Which point is corresponding to the reference point?
Reference image:
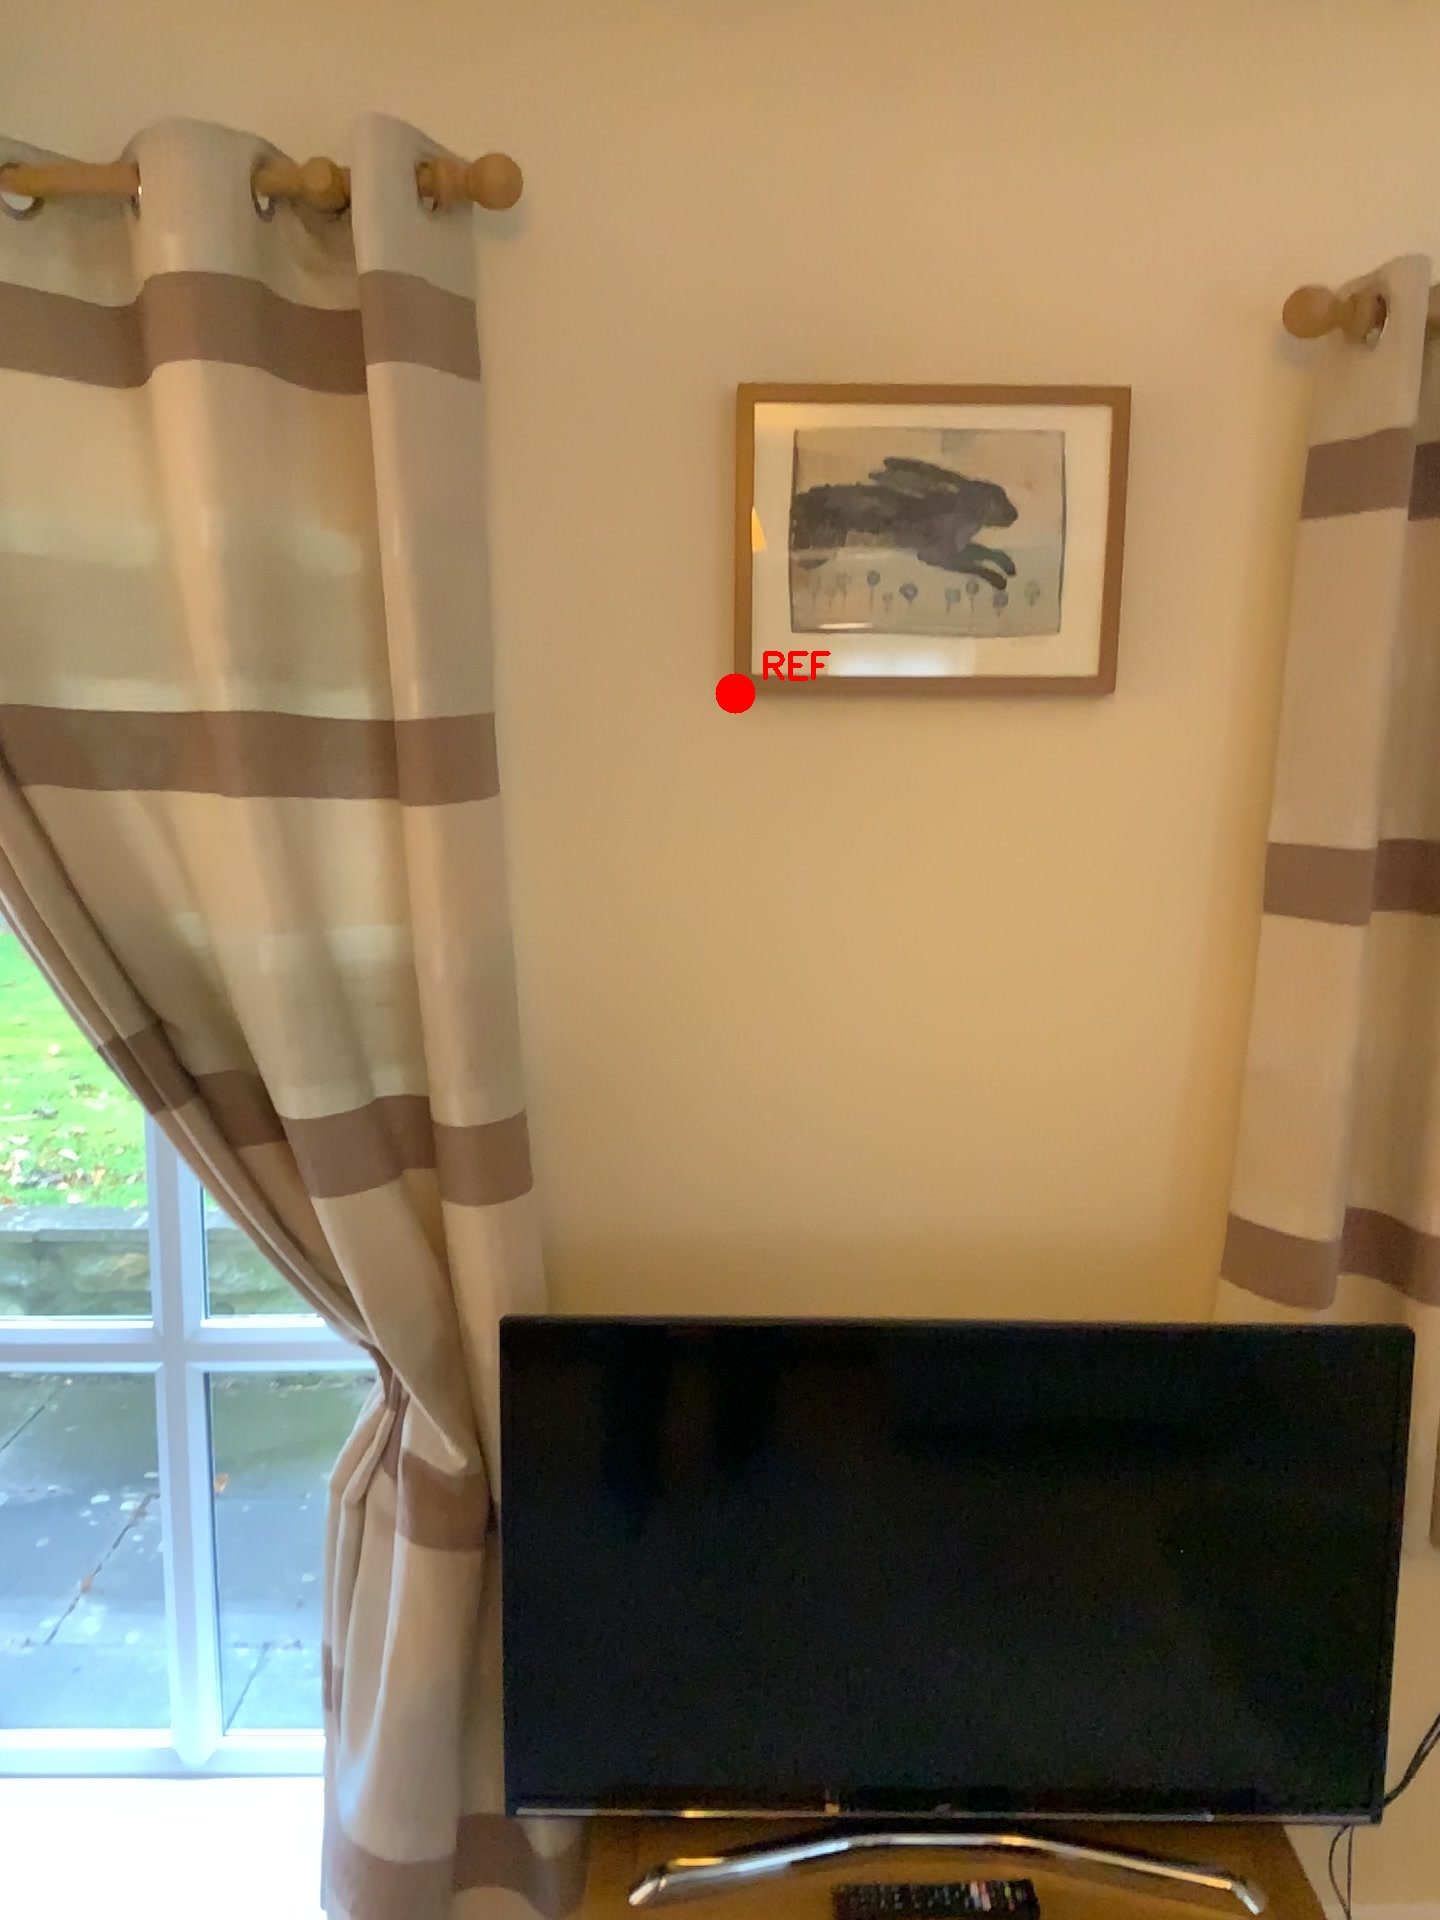
Option image:
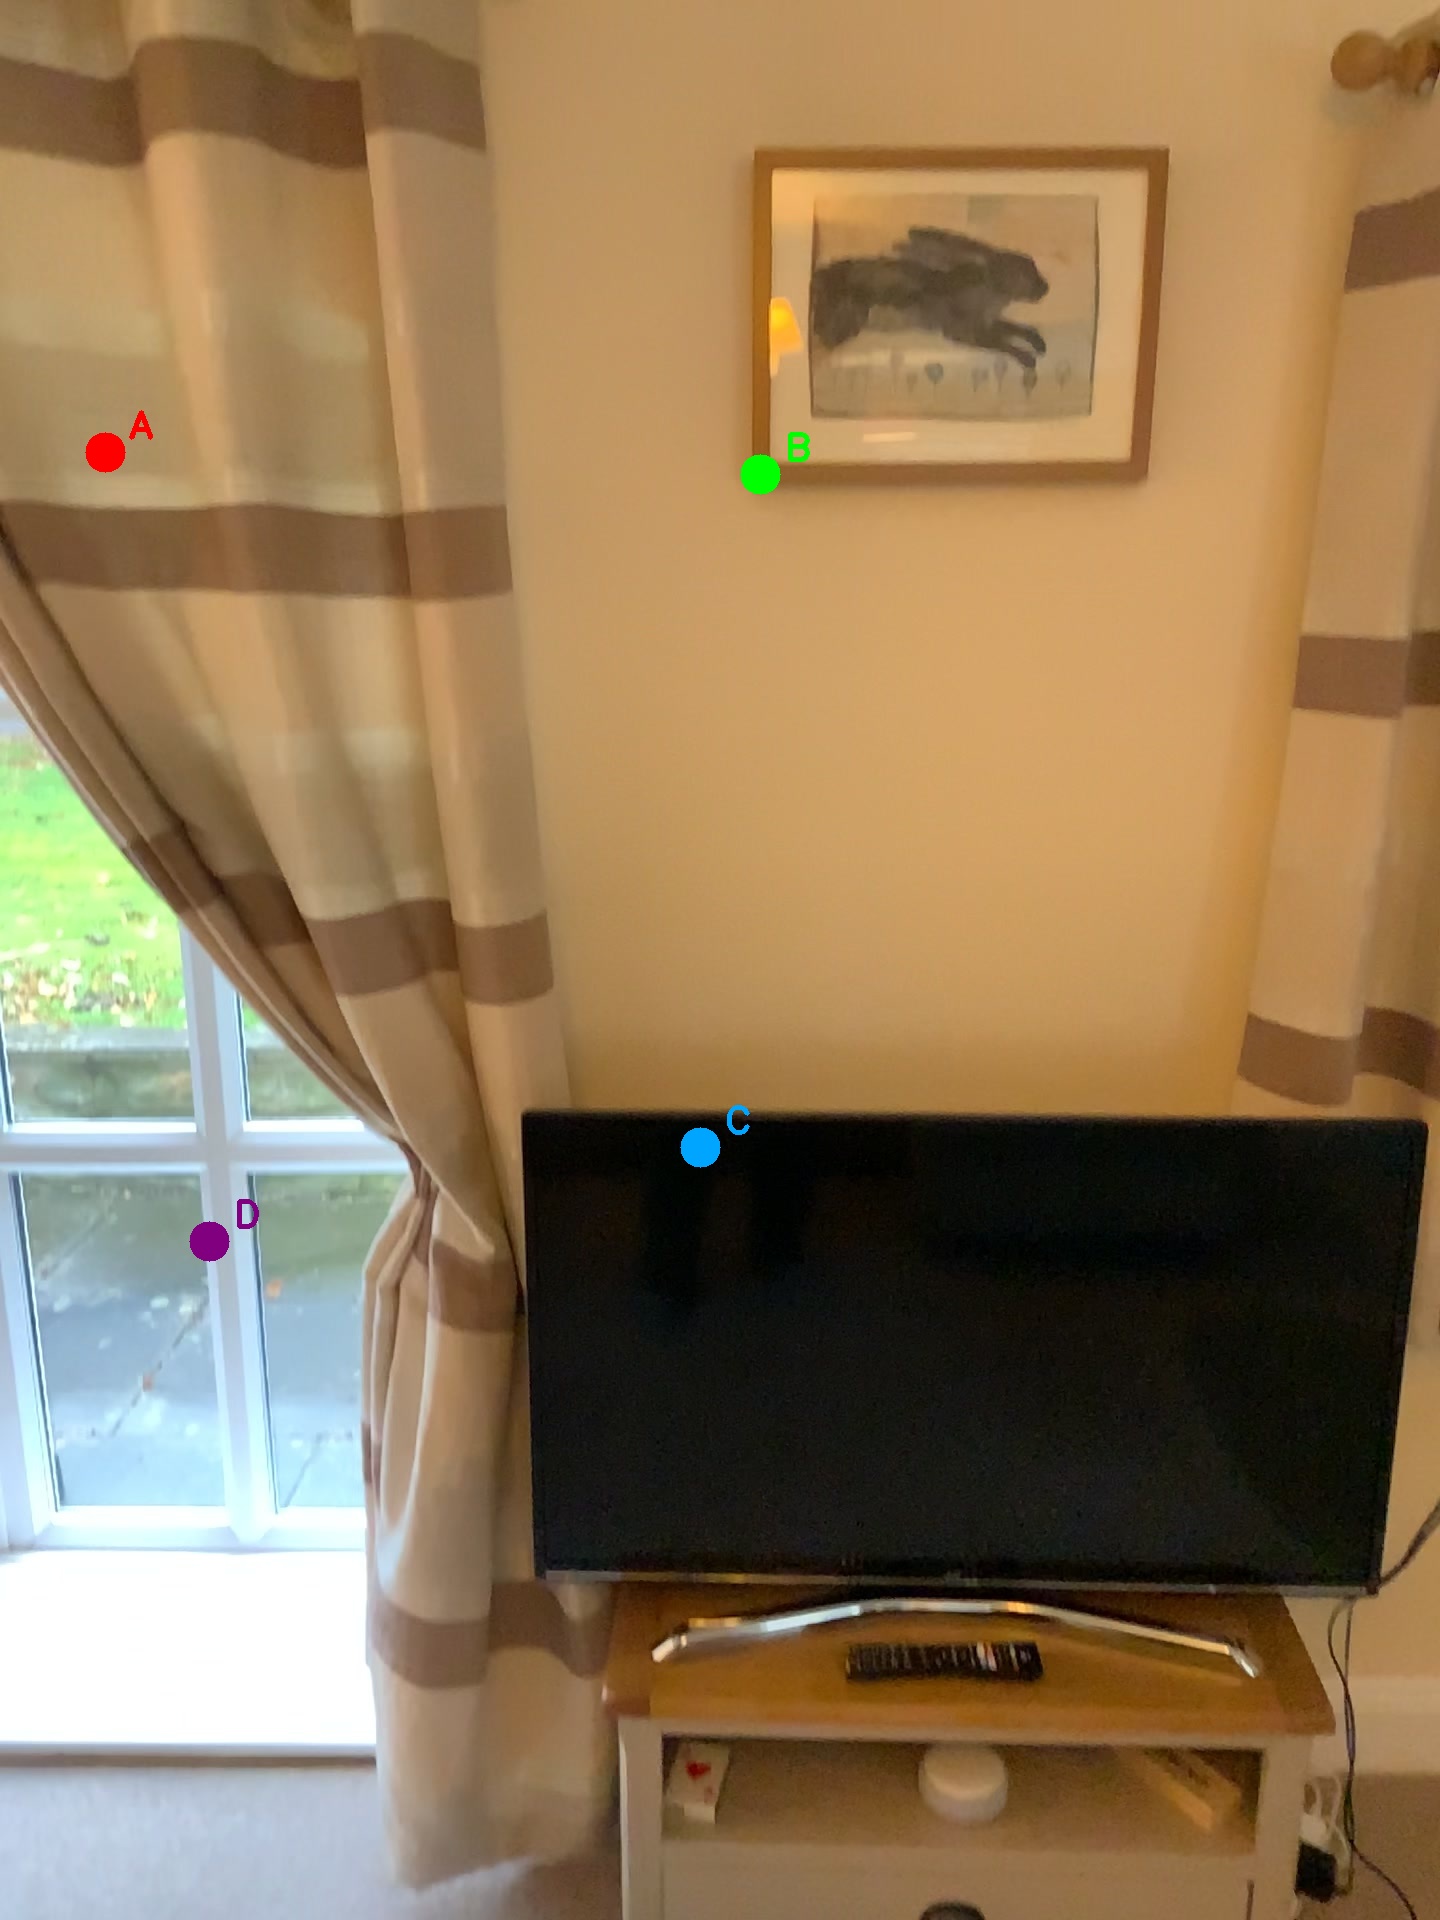
Choices:
Point A
Point B
Point C
Point D
Answer: (B)